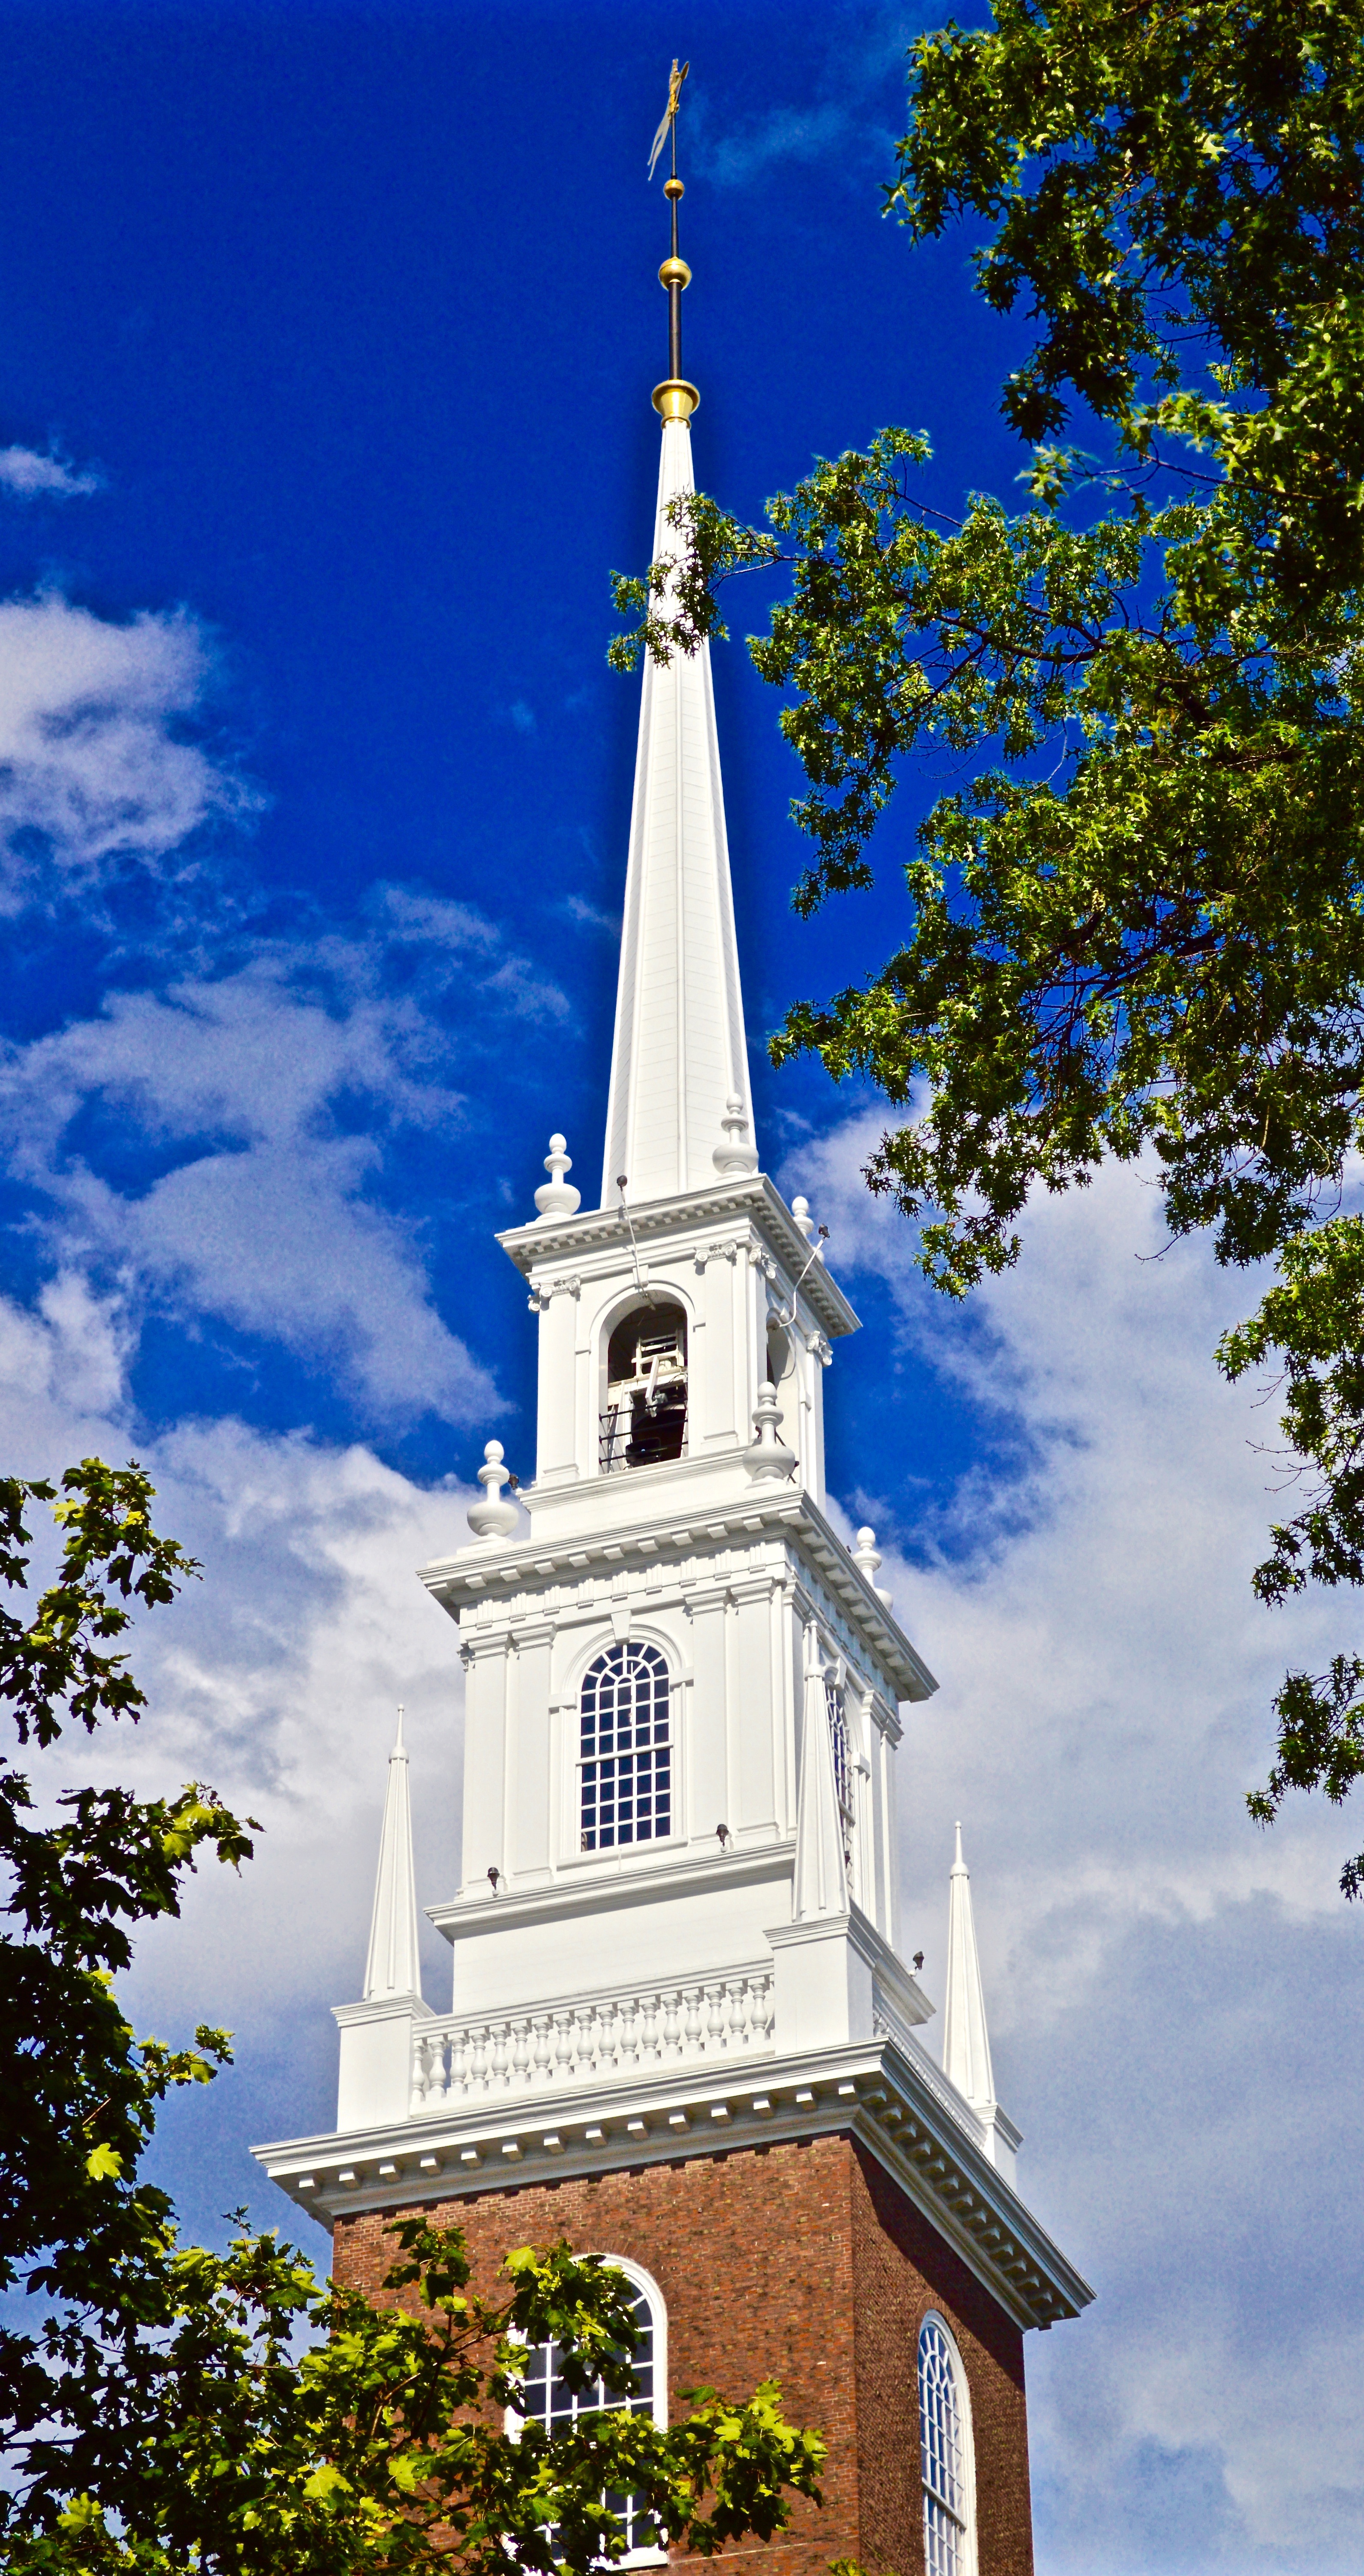
building, monument, tower, landmark, church, chapel, place of worship, bell tower, spire, steeple